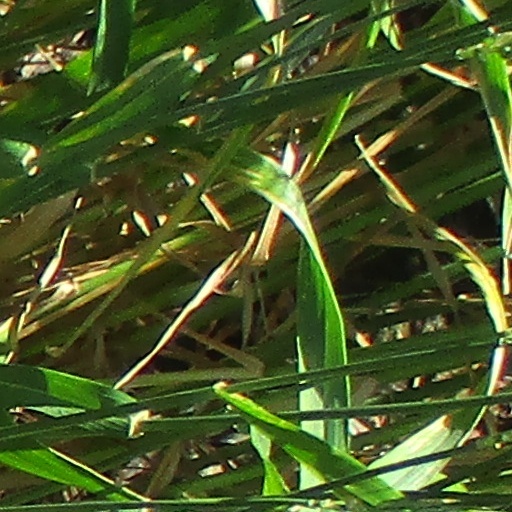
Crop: wheat